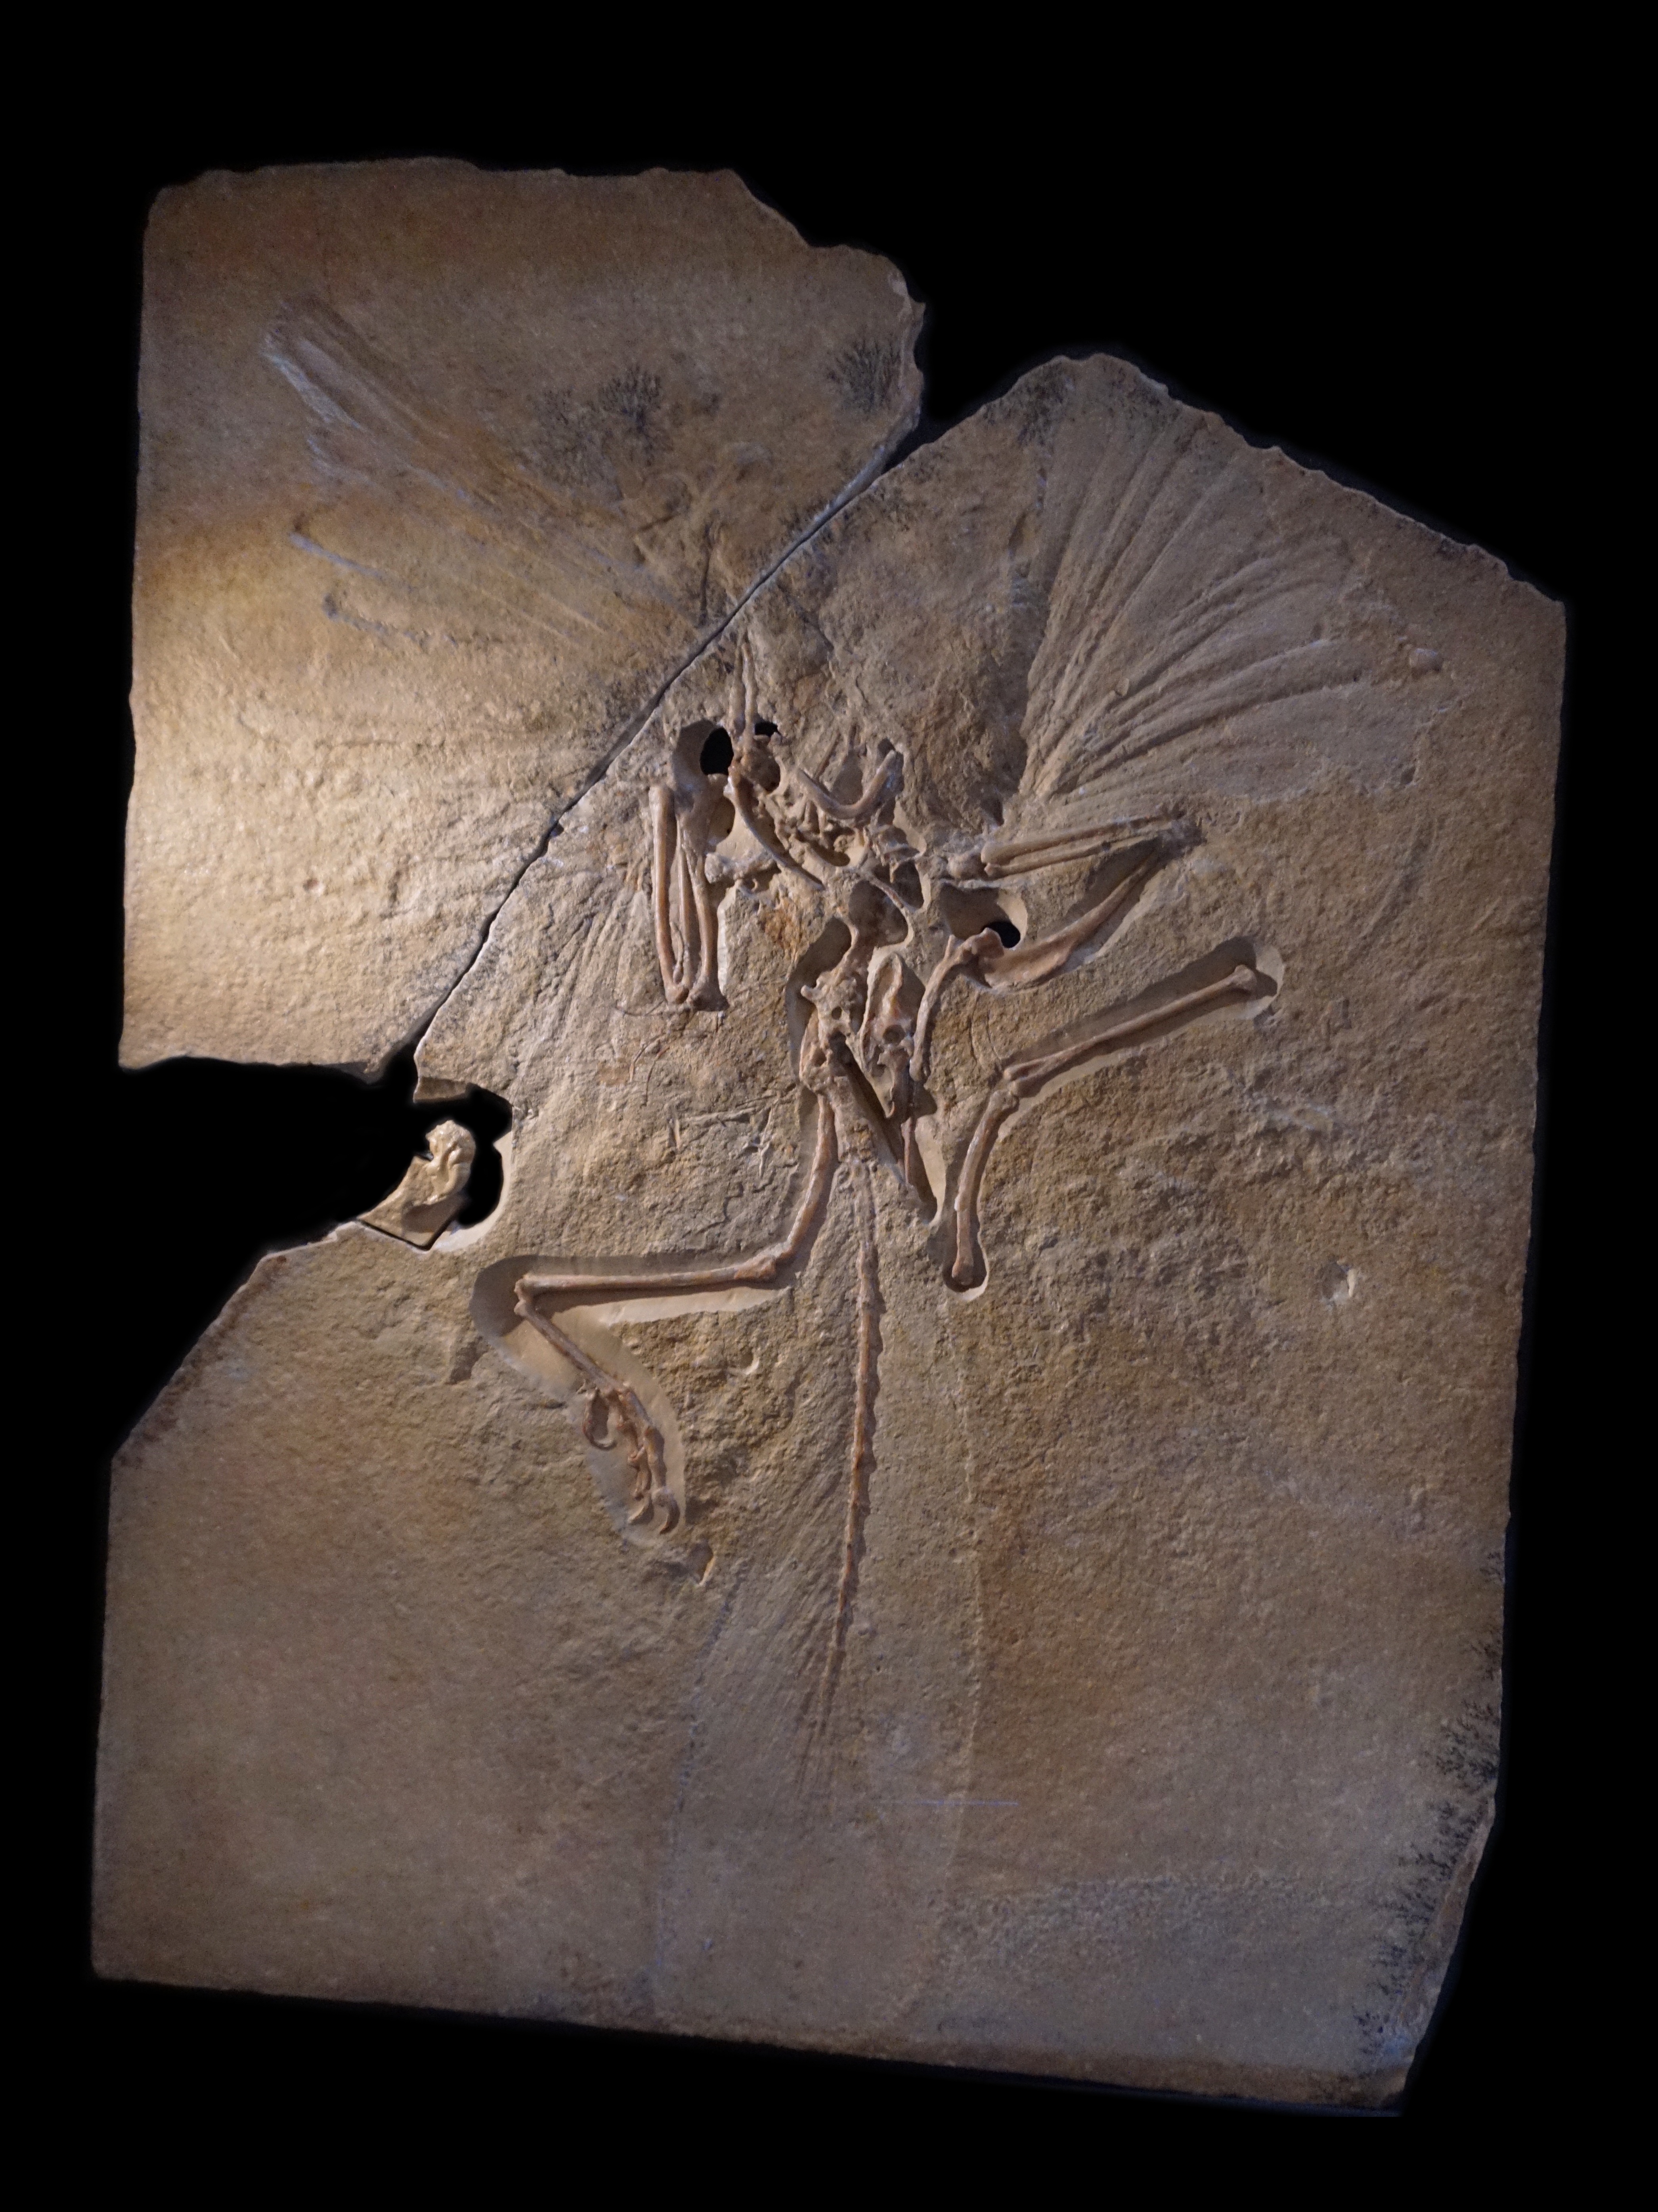
wood, sculpture, art, sketch, drawing, skeleton, fossil, carving, petrified, relief, stele, stone carving, prehistoric times, petrification, cretaceous period, ancient history, archeopteryx, archosaurs, transitional form